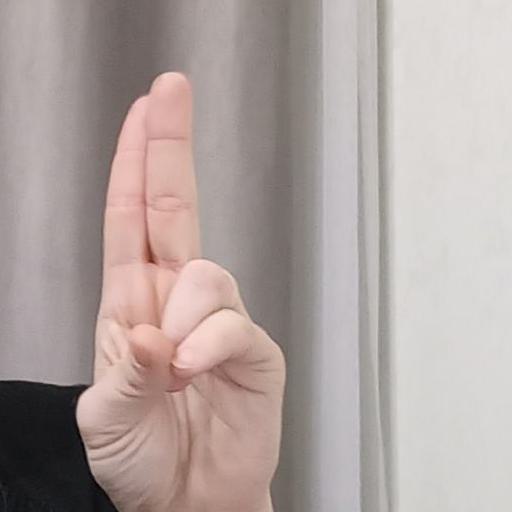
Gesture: two_up